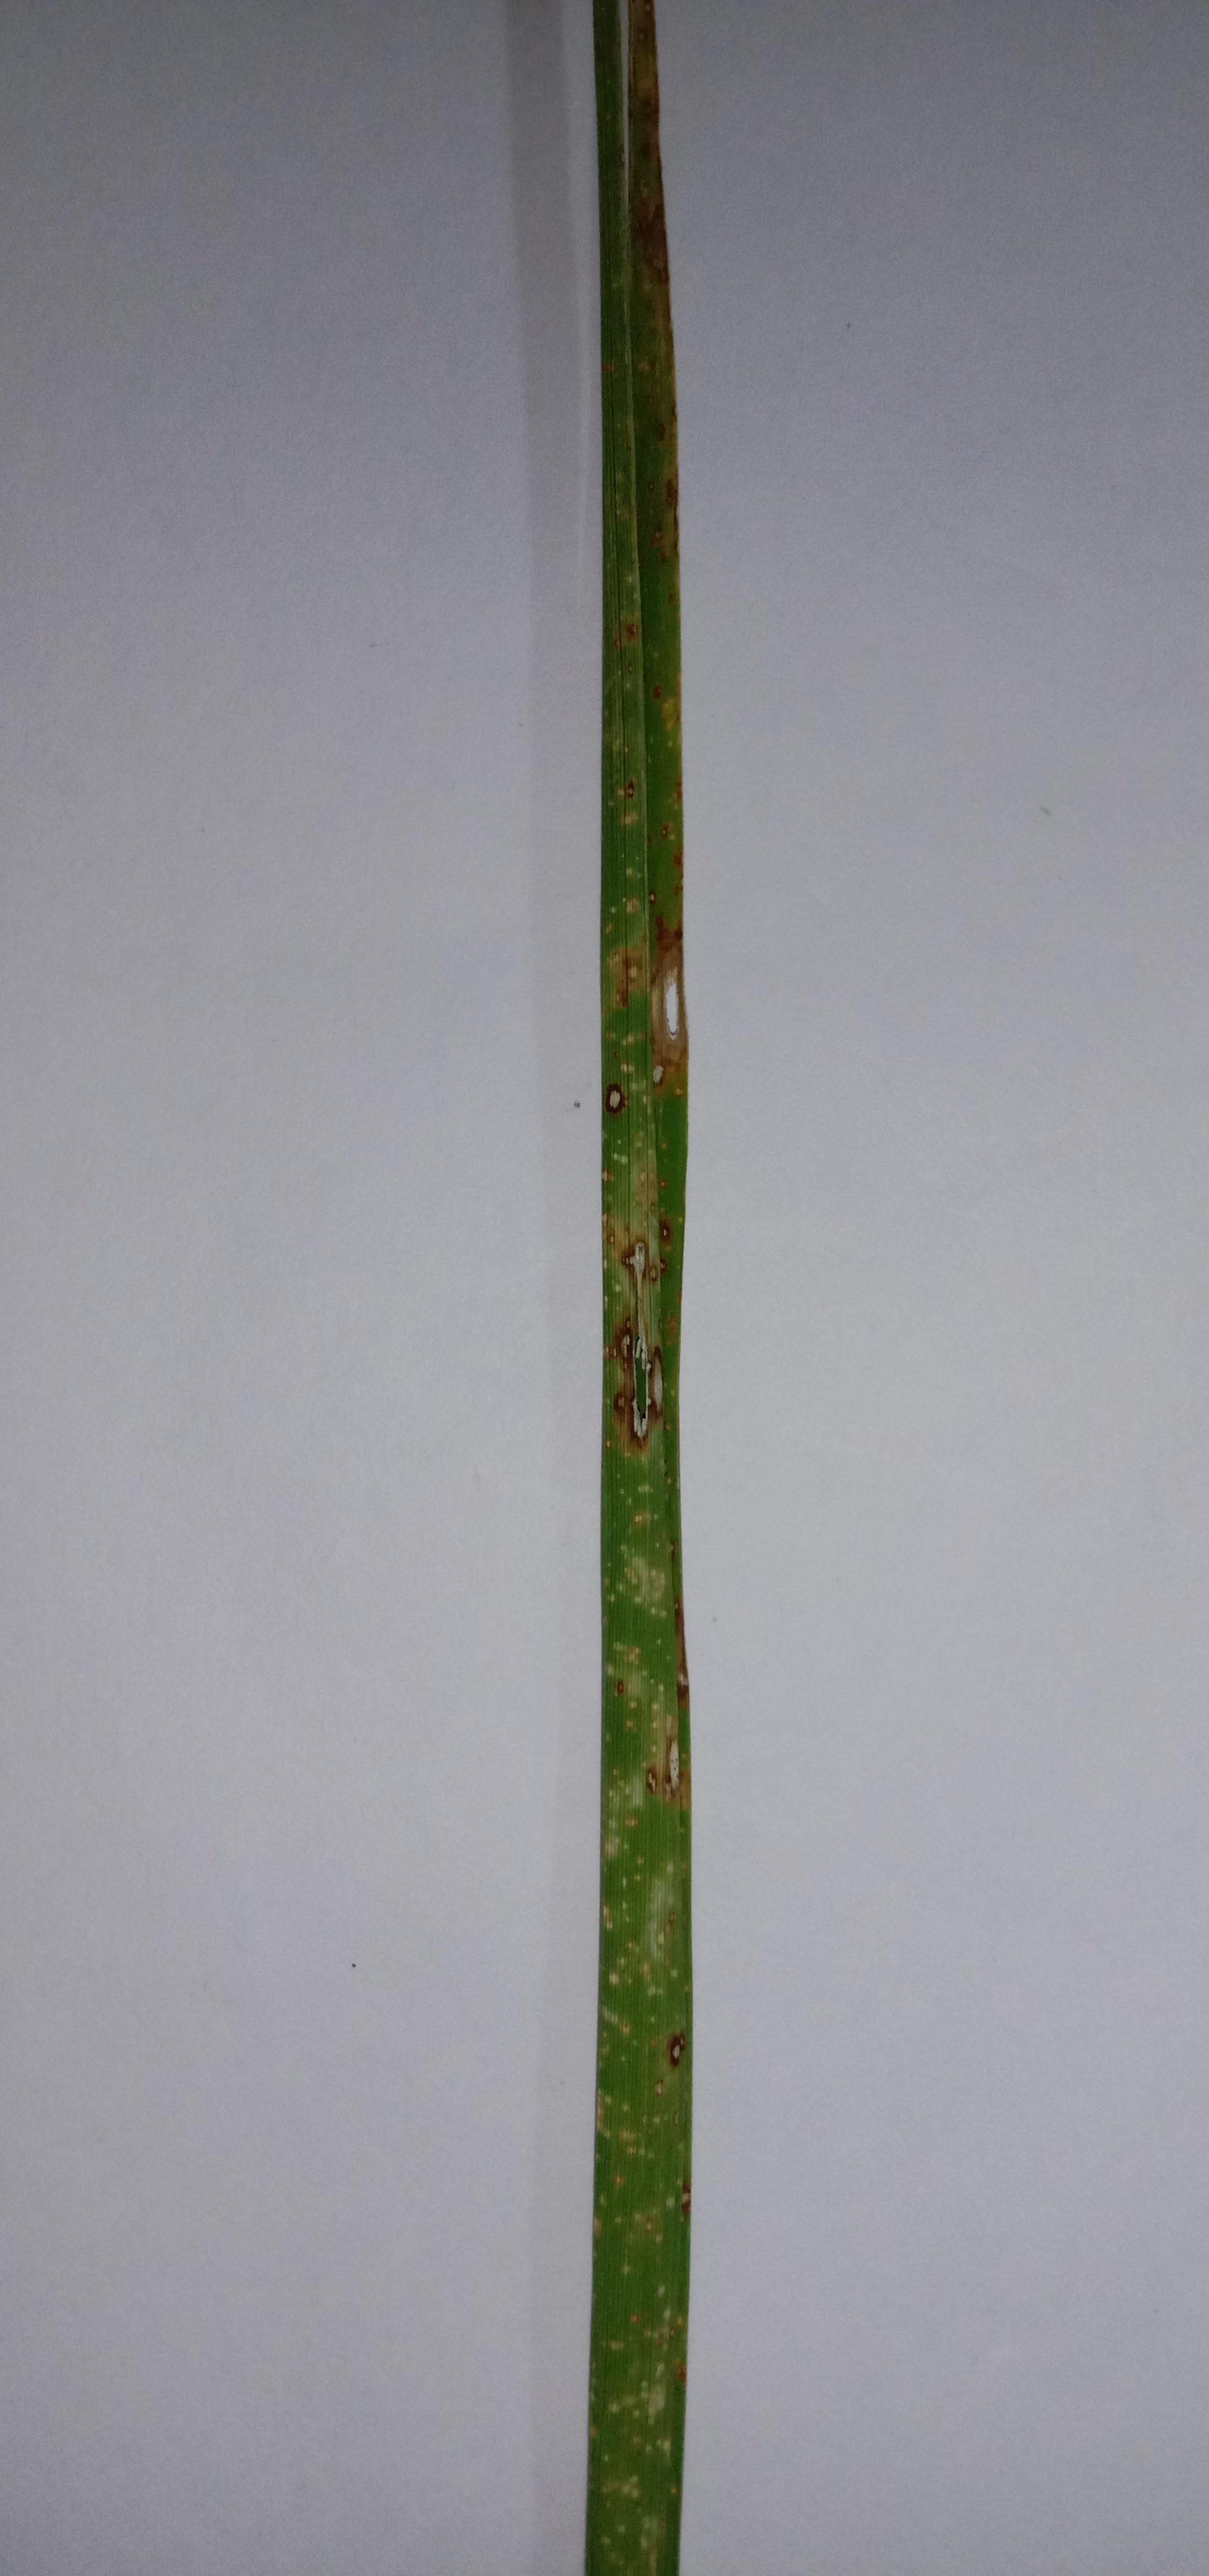
Label: Rice___Leaf_Blast